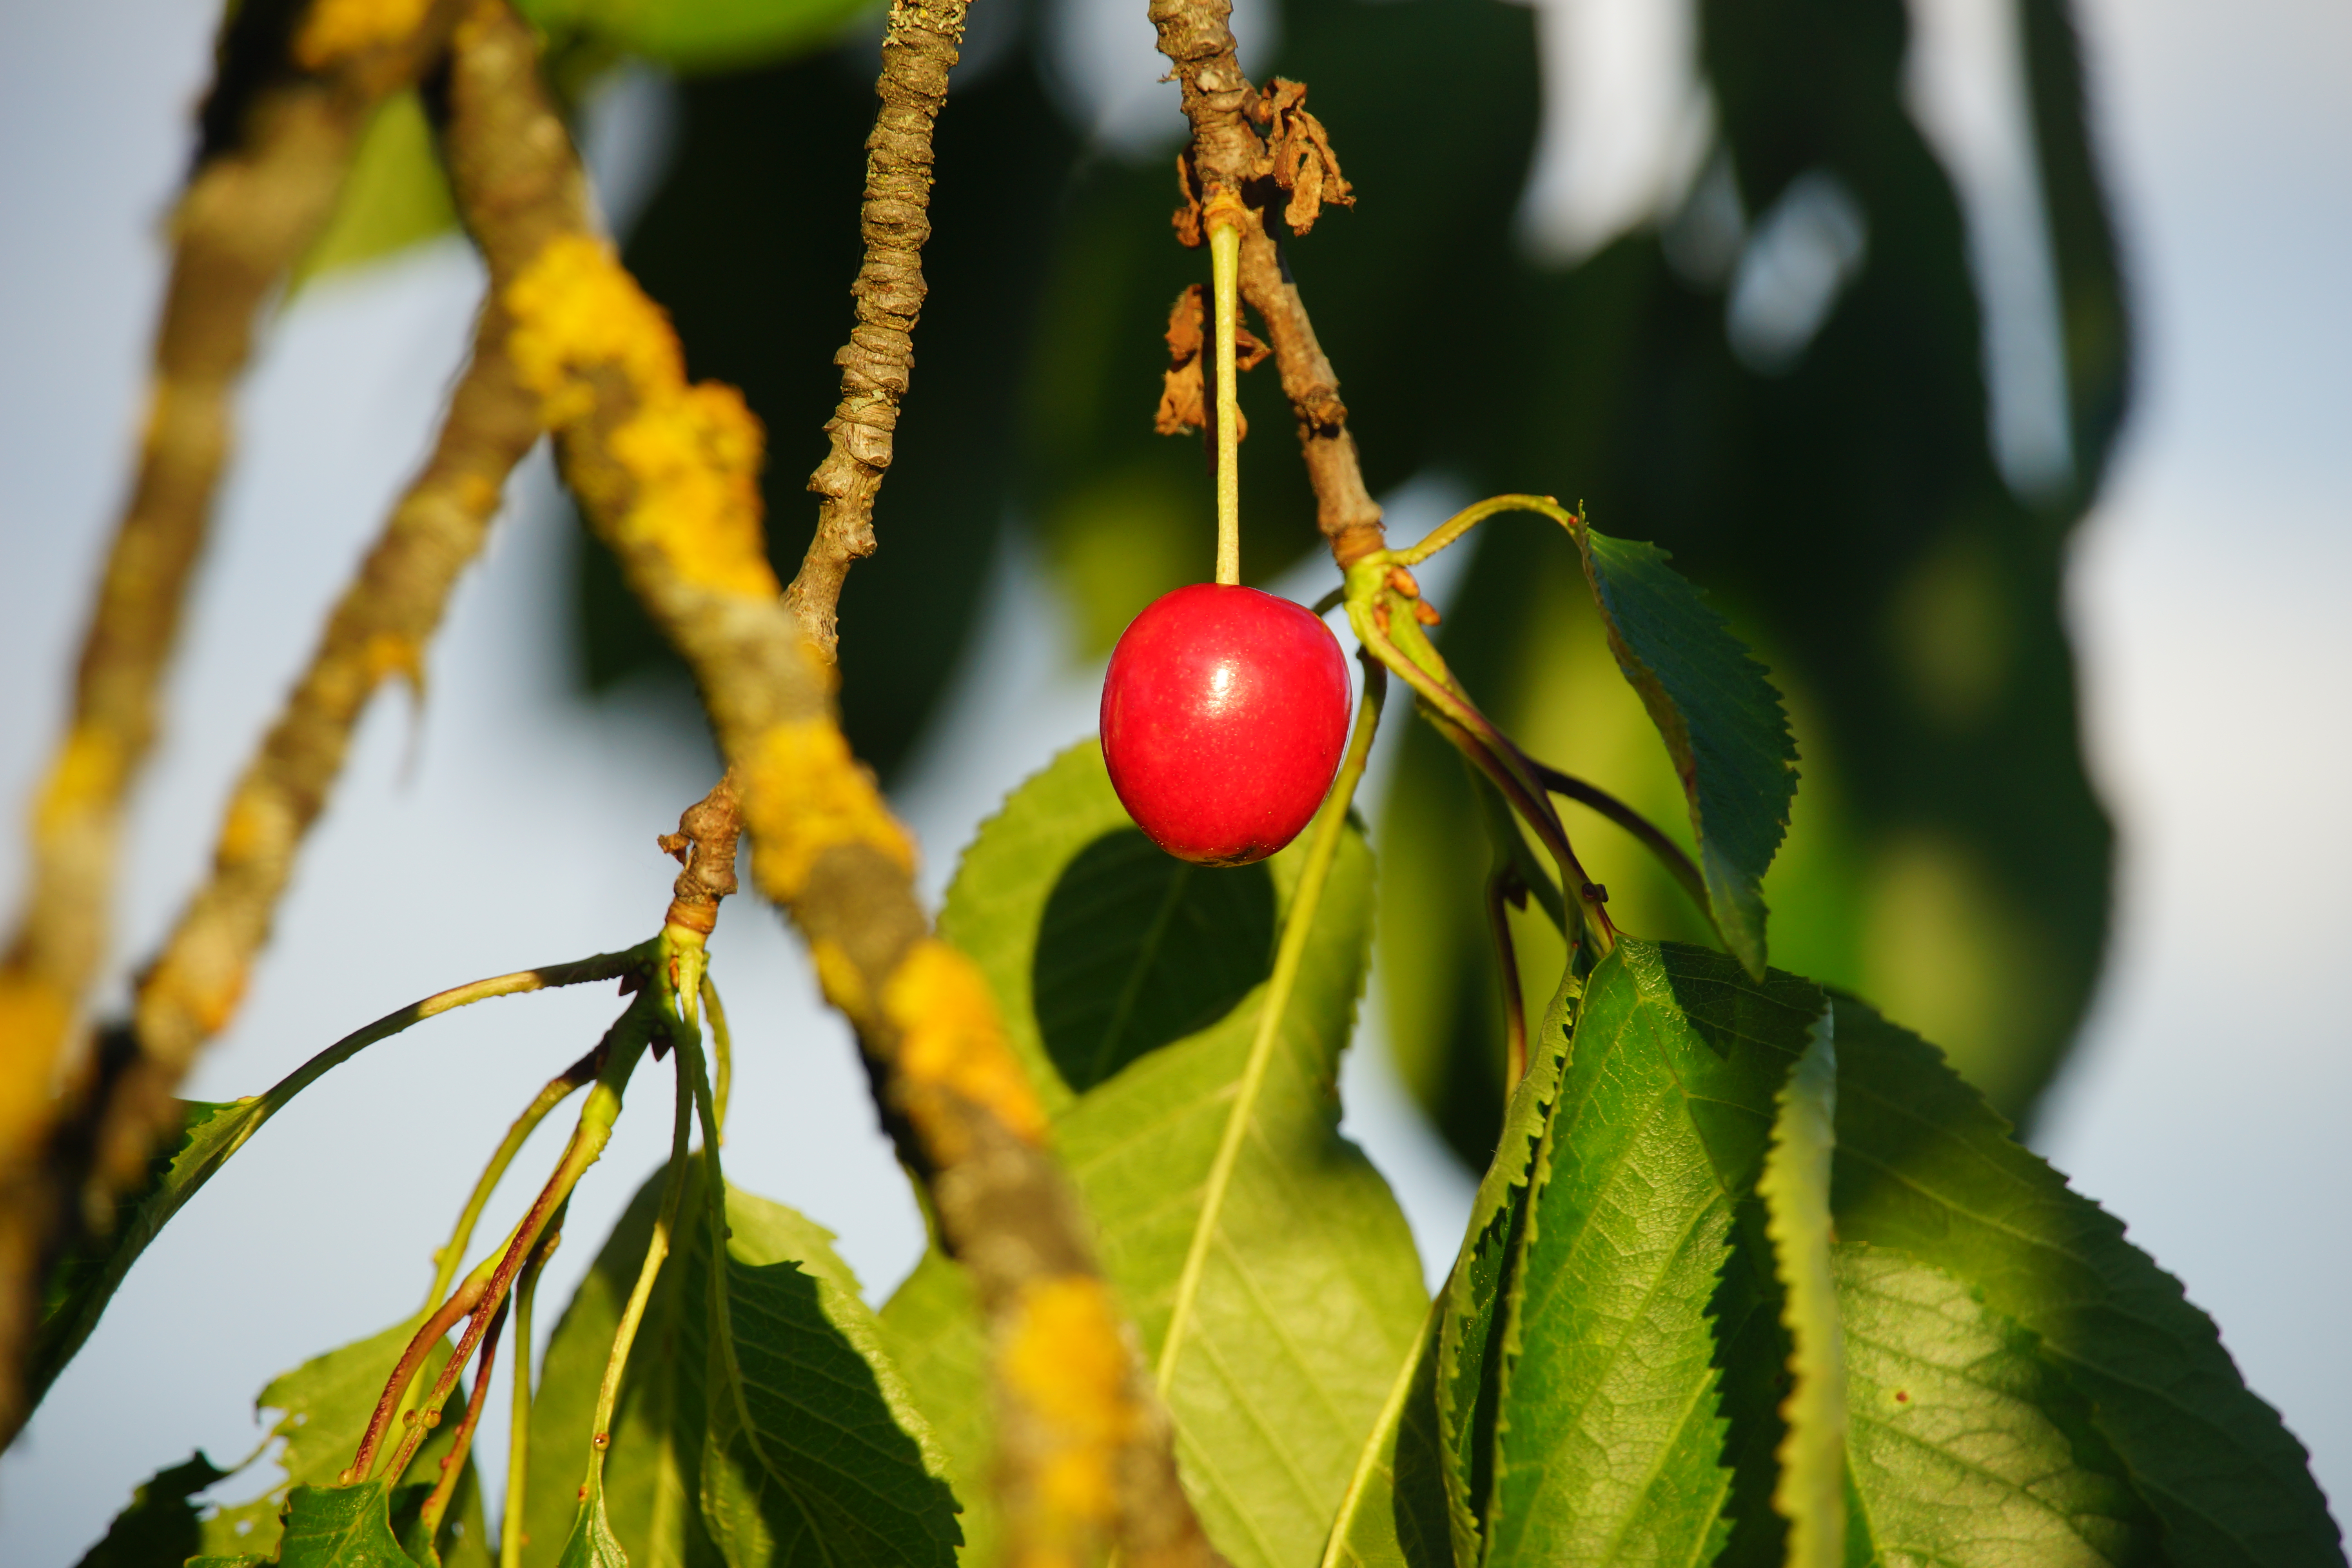
cherry, tree, nature, fruits, plant, flower, fruit, food, leaf, flowering plant, woody plant, fruit tree, acerola, produce, acerola family, cornelian cherry, Dogwood family, elaeagnus multiflora, prunus, oleaster family, rose family